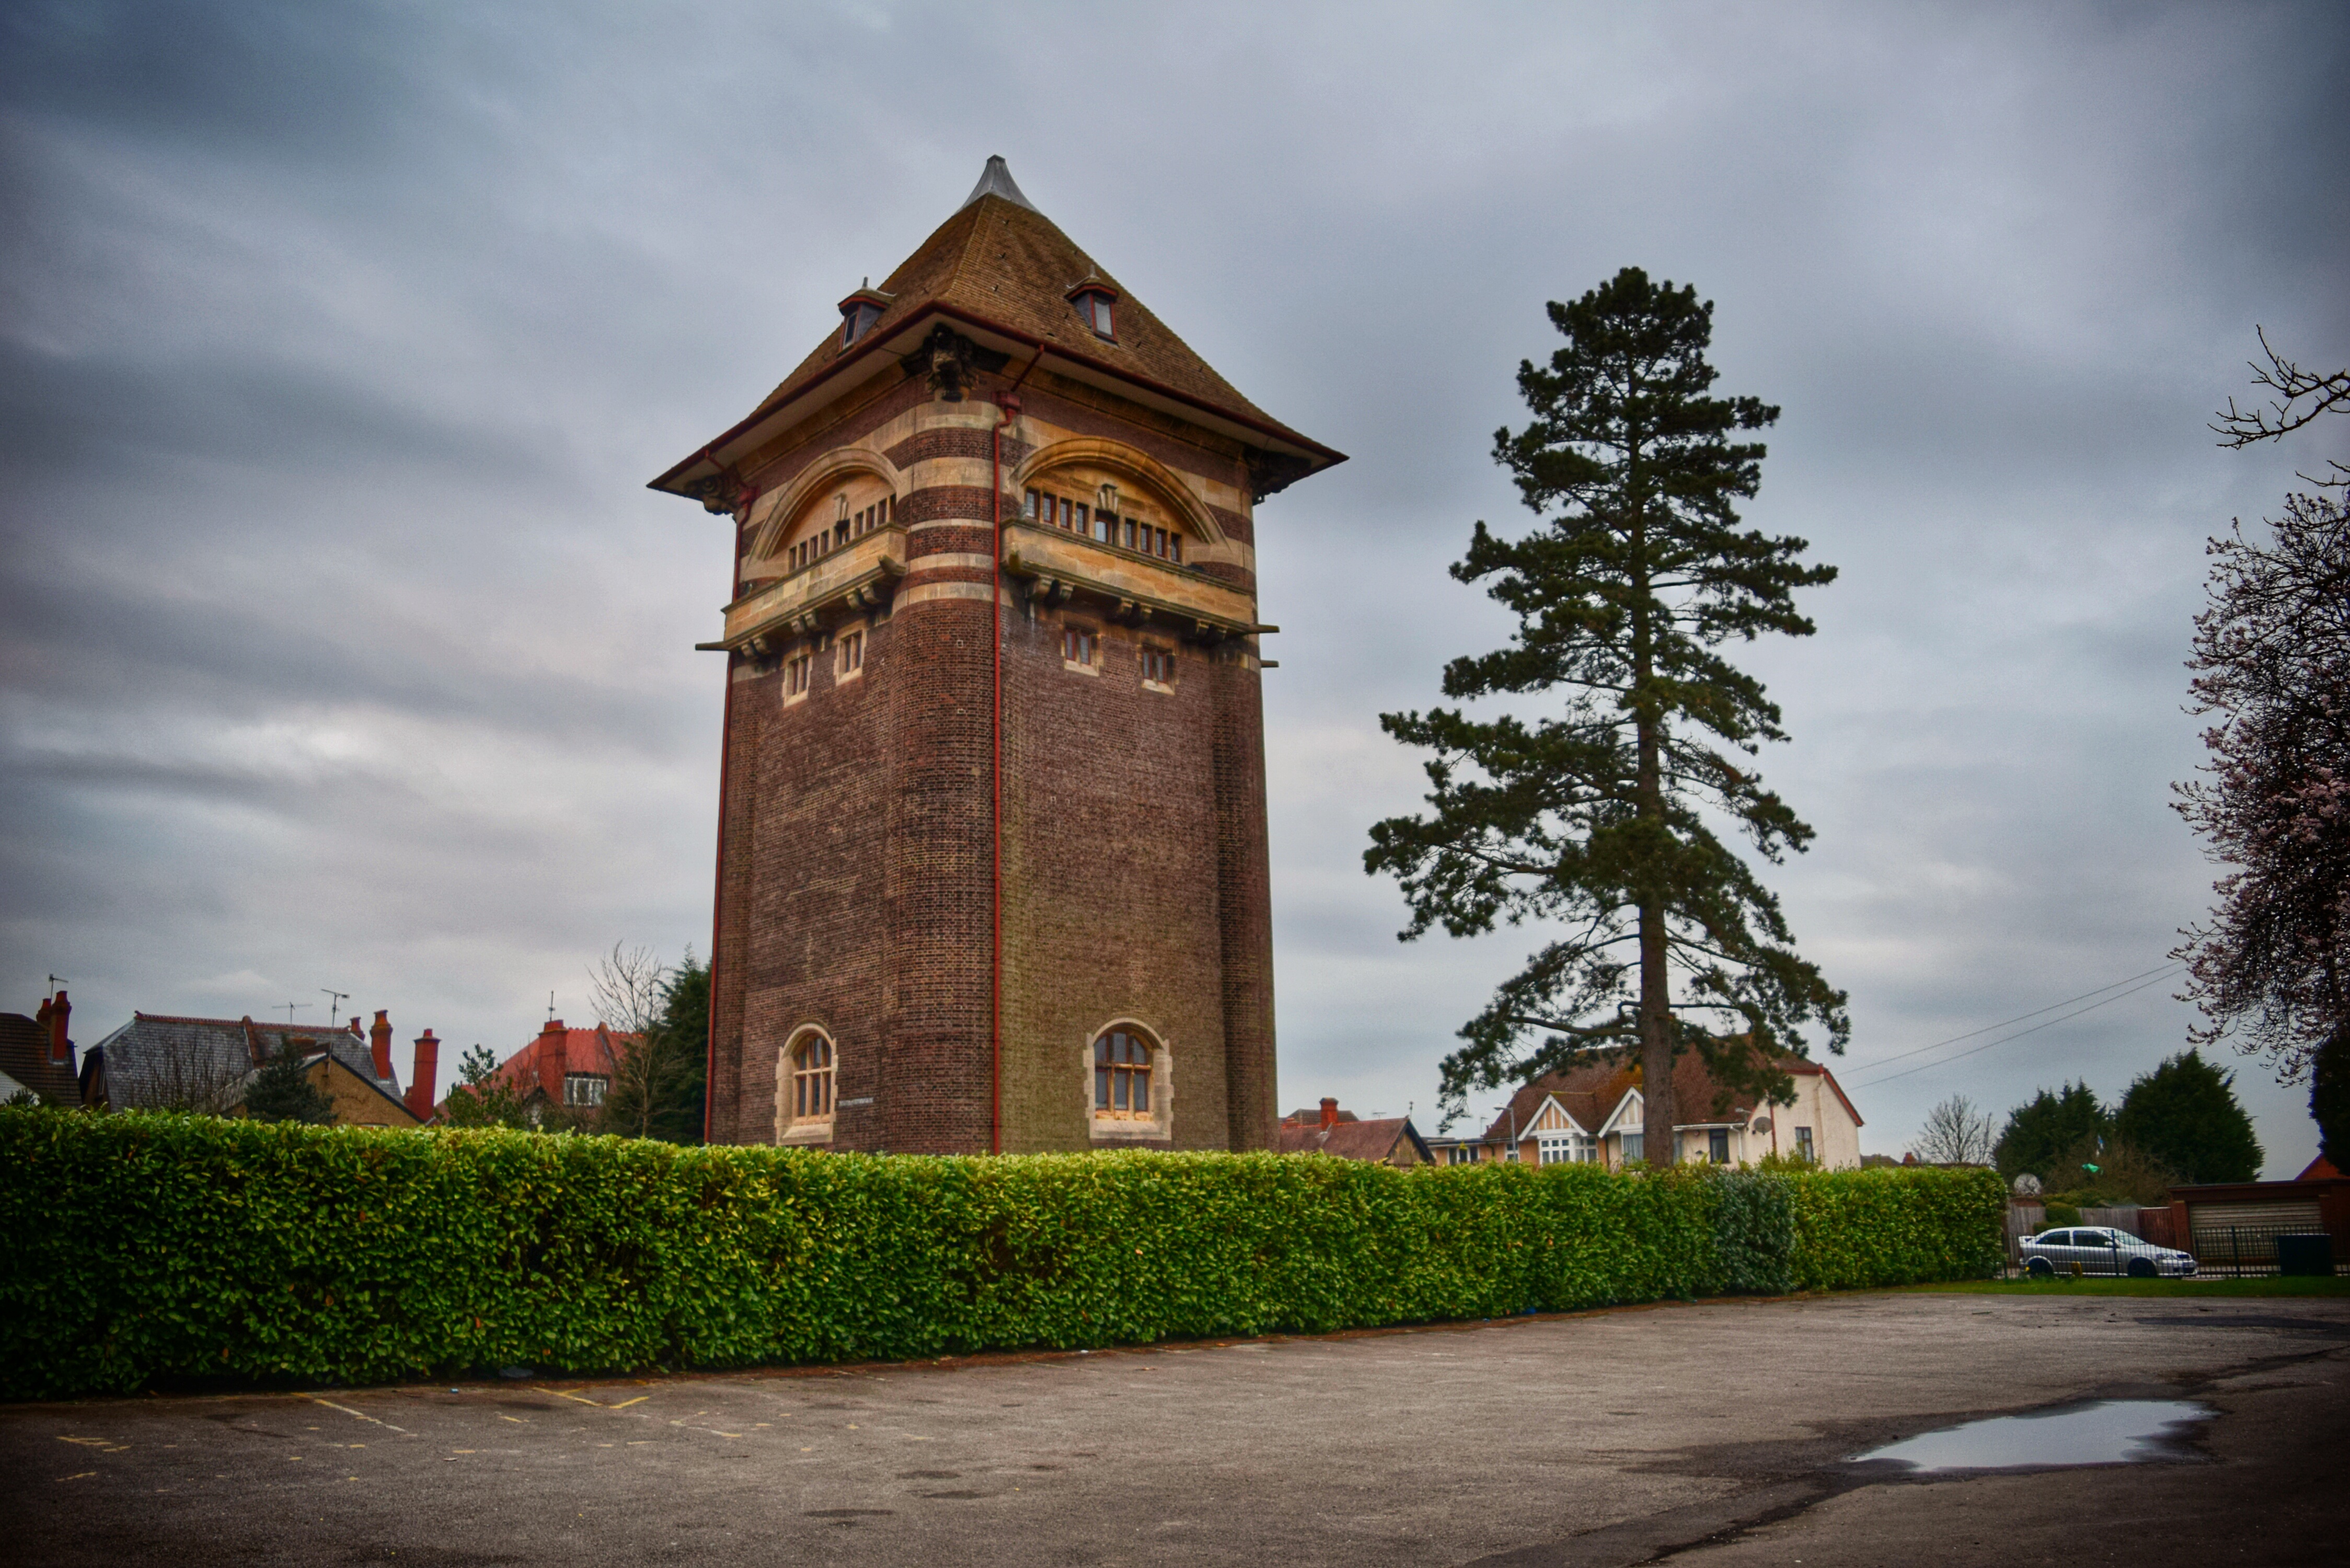
architecture, sky, road, building, tower, landmark, church, chapel, place of worship, clock tower, bell tower, trees, uk, clouds, monastery, eastbourne